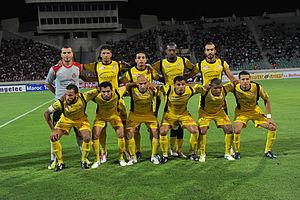
l’équipe du FUS de Rabat saison 2011-2012
Badr Kachani, né le 2 janvier 1990, est un footballeur international marocain formé à la Renaissance de Settat. Il joue avant-centre à l'AS Salé.